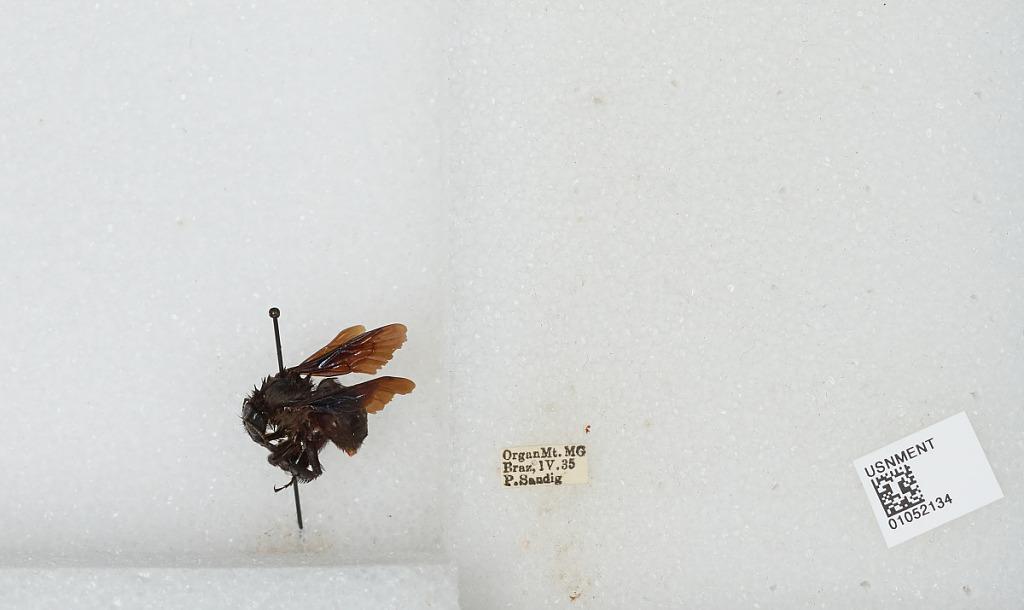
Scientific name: Bombus sp.
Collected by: P. Sandig
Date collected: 1935-4-
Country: Brazil
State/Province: Minas Gerais
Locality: Organ Mountain